Sivaganga

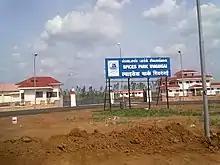
Spices Park

Government Sivagangai Medical College and Hospital is an Educational Institution located in outskirts of Sivagangai Municipality, Tamil Nadu.Also in city having several colleges like Mannar Durai singam Government Arts and Science college, Government Arts College for Women, Vickram Engineering college, Pandian Saraswathi Yadav Engineering College, Micheal Engineering college, Pannai engineering college. Prist University (Madurai Cambus) also located 15 km away from city.